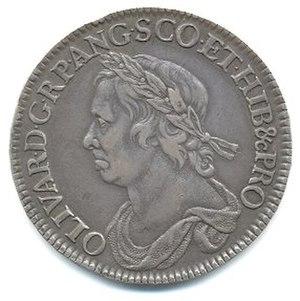
Pièce de monnaie représentant Cromwell עברית: דמותו של קרומוול על מטבע חצי כתר, 1658 Svenska: Half-Crown-mynt med Oliver Cromwells bild, 1658.
Oliver ou Olivier Cromwell, né à Huntingdon le 25 avril 1599 et mort à Londres le 3 septembre 1658, est un militaire et homme politique anglais, resté dans les mémoires pour avoir pris part à l'établissement d'un Commonwealth républicain d'Angleterre, puis pour en être devenu le lord-protecteur. Il est également l'un des commandants de la New Model Army — ou « Nouvelle Armée idéale » —, vainqueur des royalistes lors de la Première révolution anglaise. Après la mise à mort du roi Charles Iᵉʳ en 1649, il se hisse à un rôle de premier plan au sein de l'éphémère Commonwealth d'Angleterre, conquérant l'Irlande et l'Écosse, et règne en tant que lord-protecteur de 1653 jusqu'à sa mort, causée par la malaria, en 1658.
La demi-couronne est une pièce de monnaie britannique antérieure à la décimalisation du système monétaire de 1971. Utilisée au Royaume-Uni et dans ses dépendances, elle valait la moitié d'une couronne, soit deux shillings et six pence, c'est-à-dire 1/8 de livre sterling.